Sopwith Aviation Company

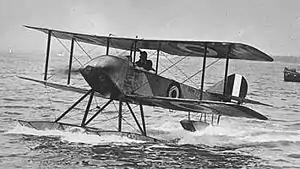
The Sopwith "Schneider" (a float-equipped Sopwith Tabloid) at the 1914 Schneider Trophy in Monaco

In 2021, the Sopwith Aviation name was acquired by Bevan Davidson International based in Swaffham, Norfolk, who plan to release a line of celebratory motor vehicles in celebration of the history of Sopwith. A two-seater sports car, styled and named after the Sopwith Dove was revealed at the London Concours car show later that year.